Billy Coutu

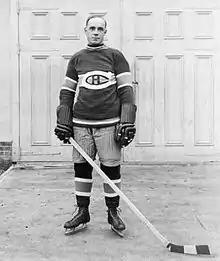

Wilfrid Arthur Coutu (March 1, 1892 – February 25, 1977), nicknamed "Wild Beaver", was a Canadian professional ice hockey defenceman who played ten seasons in the National Hockey League for the Montreal Canadiens, the Hamilton Tigers, and the Boston Bruins. Known for his fiery temper, Coutu was once given 42 penalty minutes in a 1923 playoff game against the Ottawa Senators, still a record to this day. He is the only player ever to have been banned from the NHL for life, as a result of his attack on a referee in 1927.